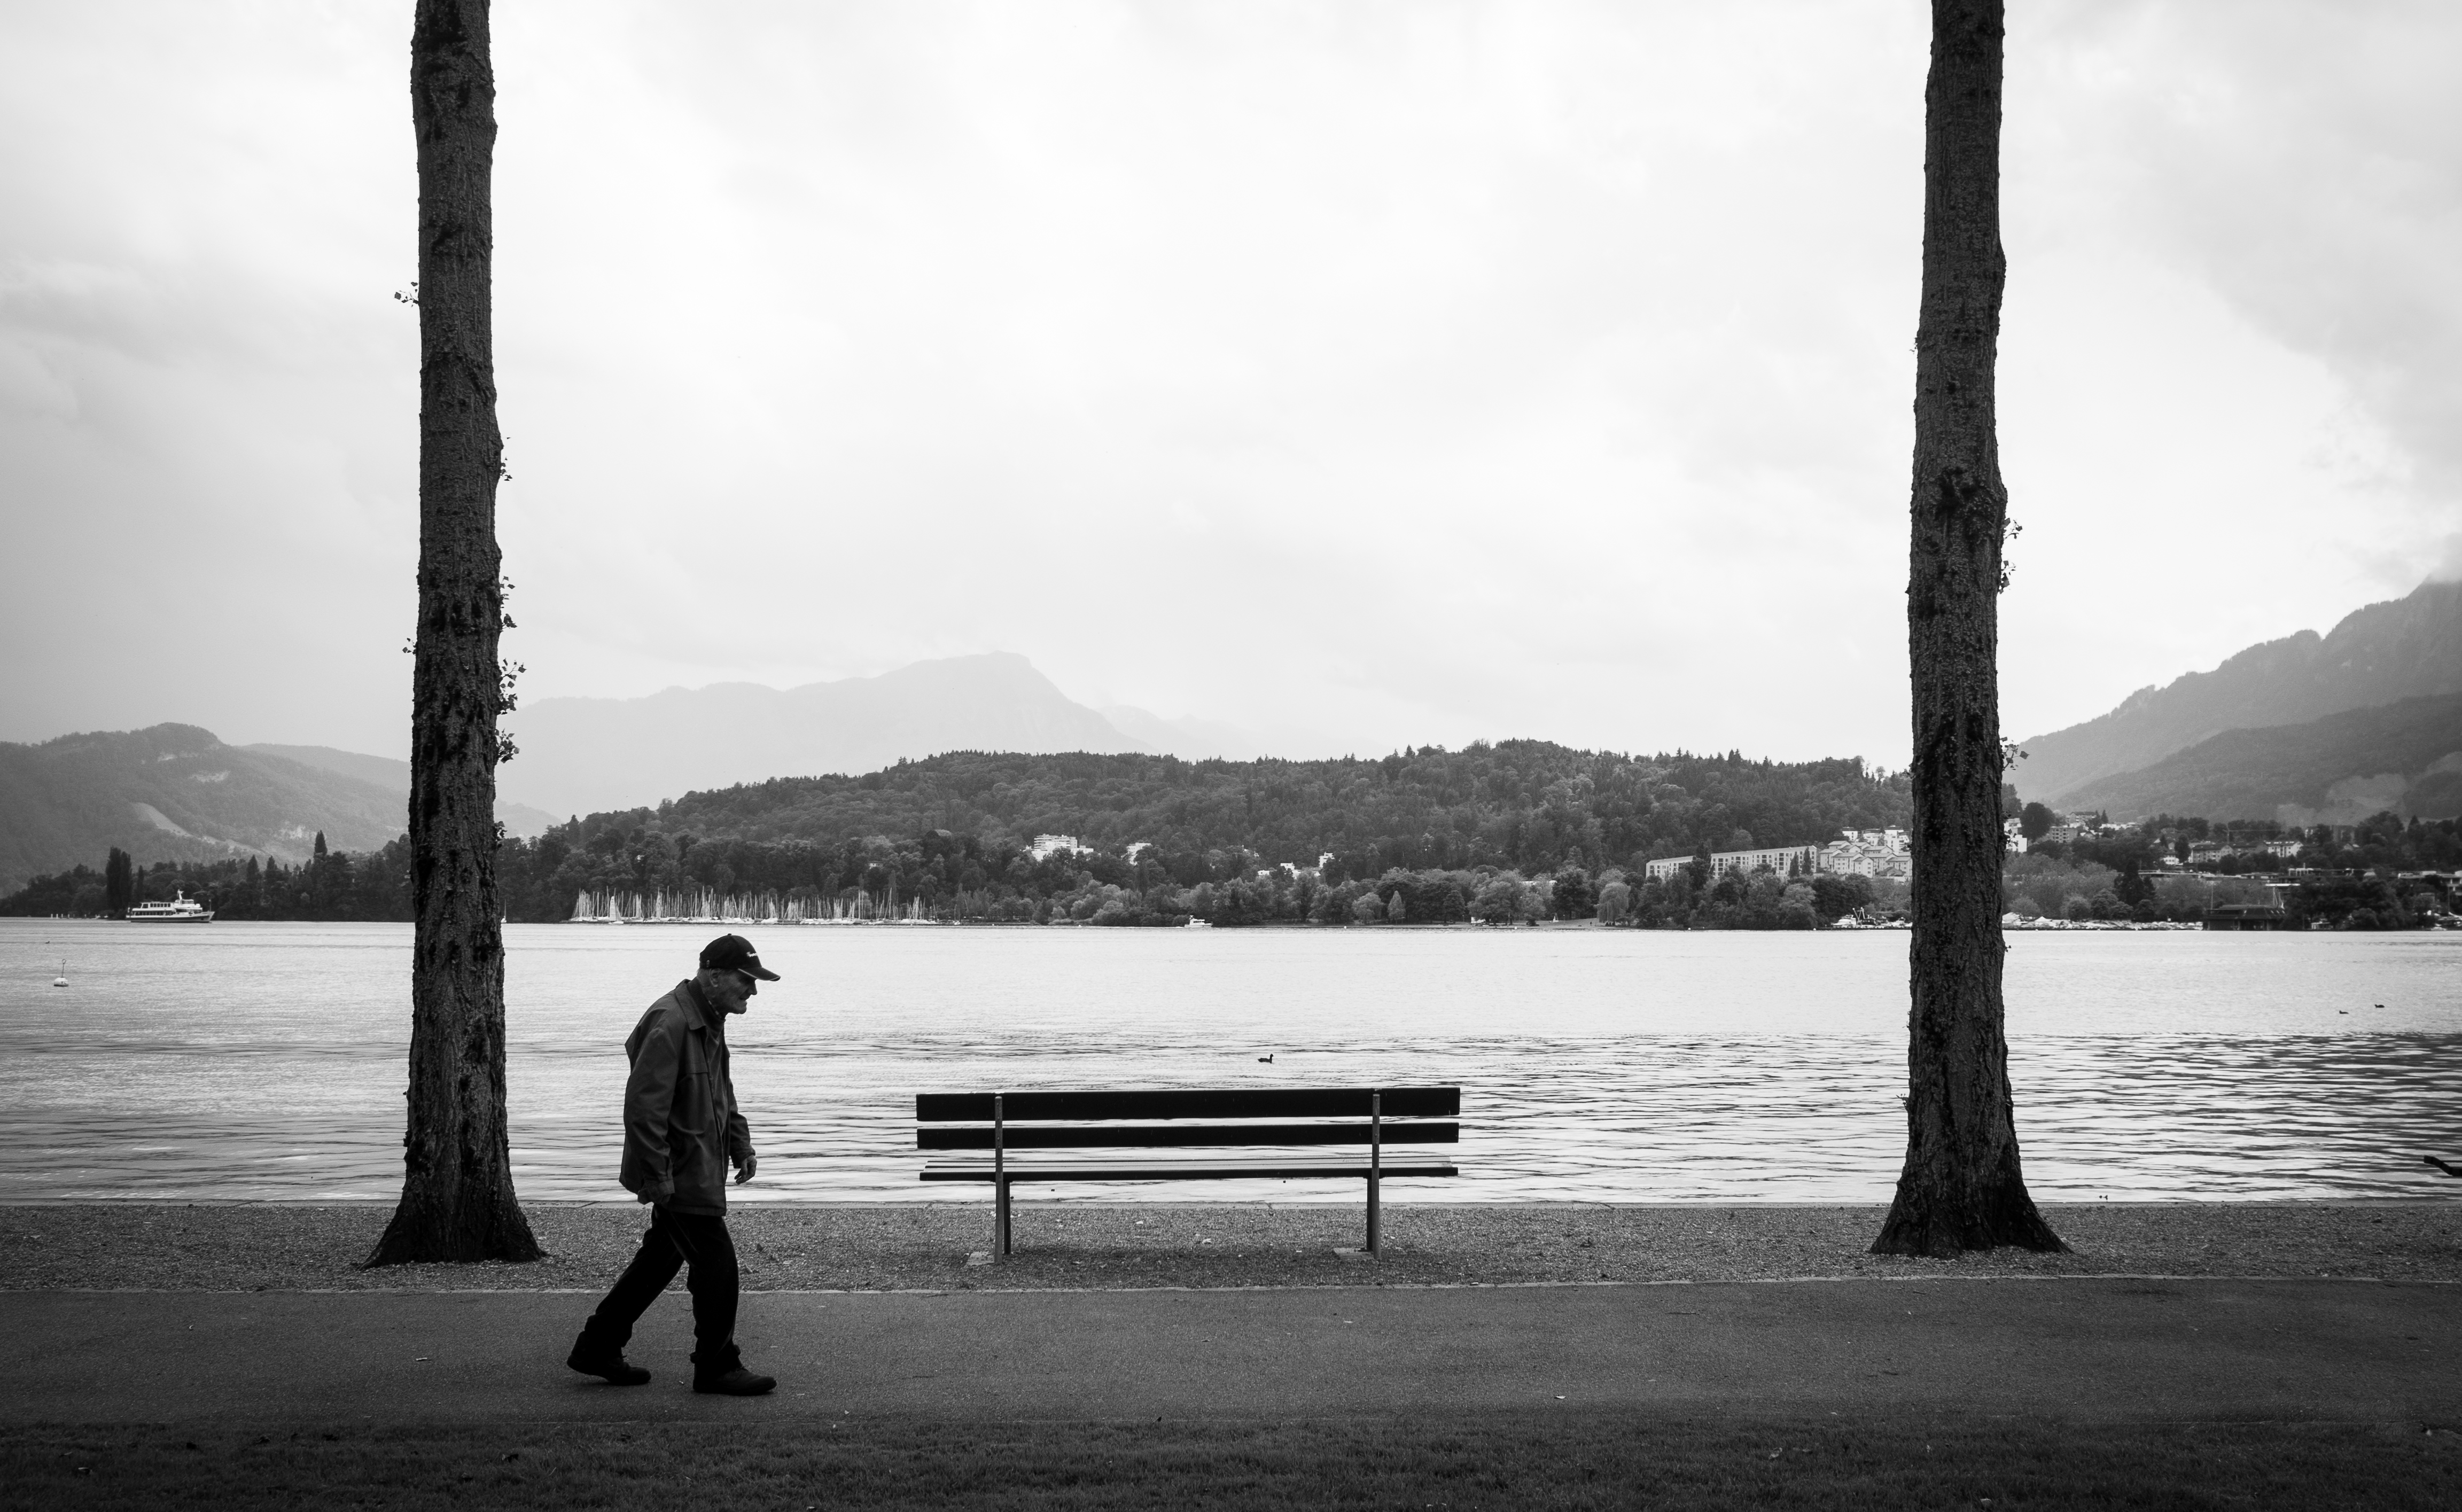
sea, water, cloud, black and white, white, photography, morning, lake, reflection, black, monochrome, photograph, monochrome photography